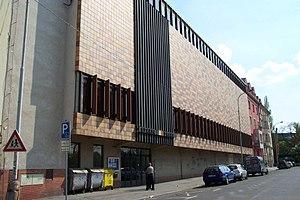
La Královka Arena est une salle multi-usage de 1 300 places pour le basket-ball ou le badminton extensible à 2000.
La 36ᵉ édition du Championnat d'Europe de basket-ball féminin a lieu du 16 au 25 juin 2017 à Prague et Hradec Králové, en République tchèque. La compétition est attribuée à ce pays le jour de la clôture de l'édition 2015.